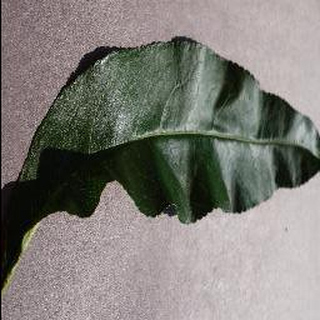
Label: healthy_peach